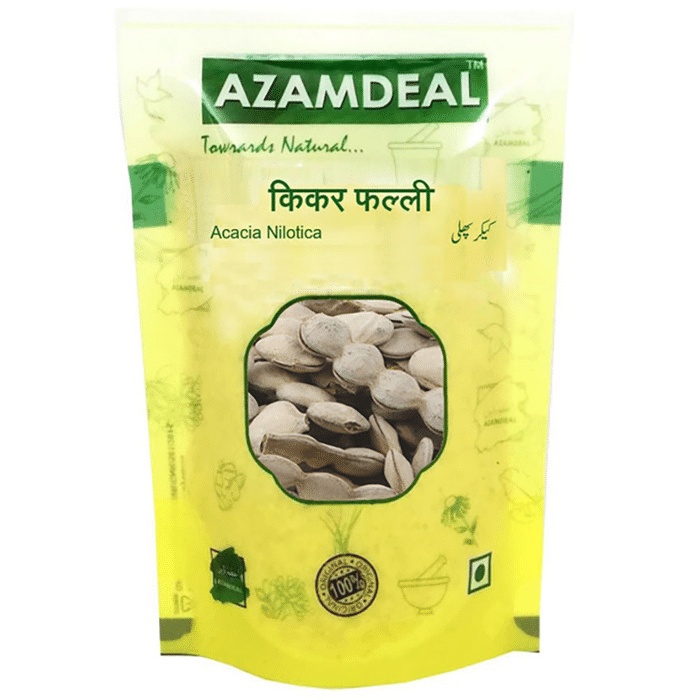
Azamdeal Kikar Phalli
packet of 100 gm Pack
Brand: Ordem
Category: Food, Beverages & Tobacco > Food Items > Fruits & Vegetables > Fresh & Frozen Fruits